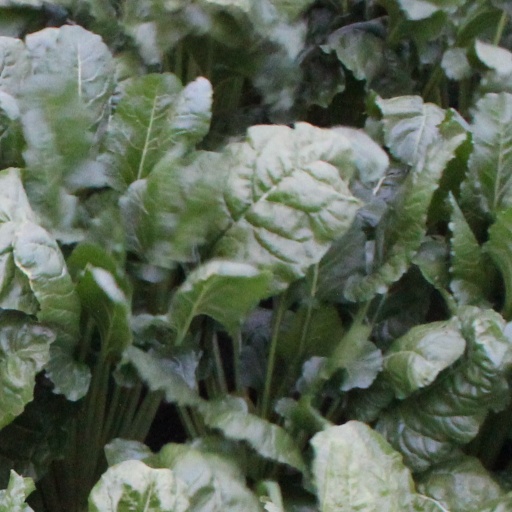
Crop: sugar beet